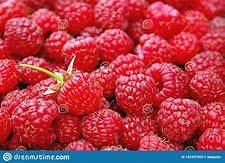
Label: raspberry